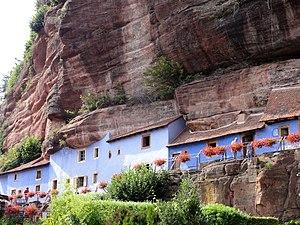
Eschbourg est une commune française située dans le département du Bas-Rhin, en région Grand Est.
Graufthal, autrefois Krauffthal, est un écart de la commune d'Eschbourg situé dans le département du Bas-Rhin, en région Grand Est.
Le sentier de grande randonnée 532 est comme le GR 53 et le GR 531 un parcours majoritairement alsacien parmi les sept GR du Massif des Vosges. Contrairement aux deux autres, il fait une très brève incursion dans les pays de Bitche, Phalsbourg et Dabo dans le département de la Moselle en Lorraine et finit sa course pour les derniers kilomètres dans le Territoire de Belfort. Le GR 532 part de Wœrth dans le Bas-Rhin pour se terminer à Belfort même. Son balisage est un rectangle jaune.